Ella Toone

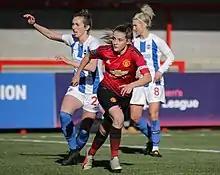
Toone (centre) playing for Manchester United against Brighton & Hove Albion in 2019.

In July 2018, Toone joined Manchester United for their inaugural season in the FA Women's Championship for the 2018–19 season, one of seven players to return to the senior side having played for the club at youth level. She made her competitive debut for Manchester United, as a half-time substitute for Mollie Green, in a 1–0 League Cup victory against Liverpool on 19 August. On 9 September, she scored her first senior goal, on her league debut, in United's opening game of the 2018–19 season, a 12–0 win away to Aston Villa. She was voted FA Women's Championship player of the month for February 2019, having scored five goals in United's two league games, with four of them scored against Leicester City on 13 February. By 24 March 2019, she had scored 7 consecutive goals in league matches, breaking the club record for most consecutive goals scored by an individual player, later equalled by Jessica Sigsworth.